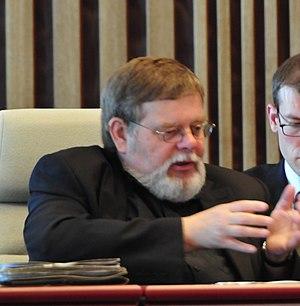
Volker Schlotmann, né le 19 octobre 1955 à Duisbourg, est un homme politique allemand membre du Parti social-démocrate d'Allemagne.